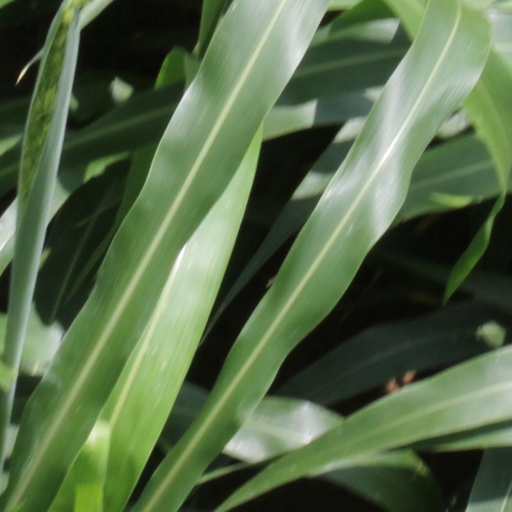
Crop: sorghum